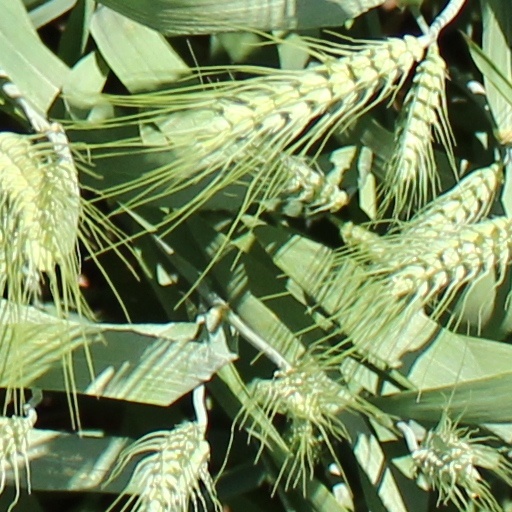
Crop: wheat